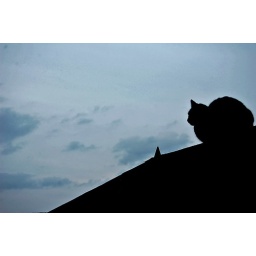
my cat keeping a watch over our house on the back garden shed ha